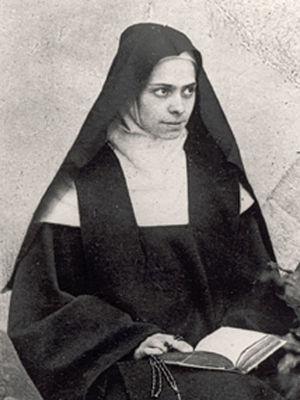
Portrait d'Elisabeth de la Trinité portant son habit
Élisabeth Catez, en religion Sœur Élisabeth de la Trinité, puis Sainte Élisabeth de la Trinité, née le 18 juillet 1880 à Farges-en-Septaine et morte le 9 novembre 1906 à Dijon, est une religieuse française, carmélite, béatifiée par le pape Jean-Paul II le 25 novembre 1984 et canonisée par le pape François le 16 octobre 2016.